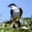
Label: bird